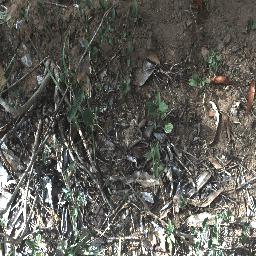
Label: negative